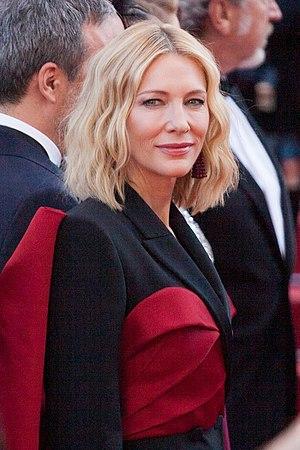
Cate Blanchett au Festival de Cannes 2018.
Mrs. America est une mini-série américaine créée par Dahvi Waller, diffusée depuis le 15 avril 2020 sur la chaîne virtuelle FX on Hulu, accessible via le service Hulu.